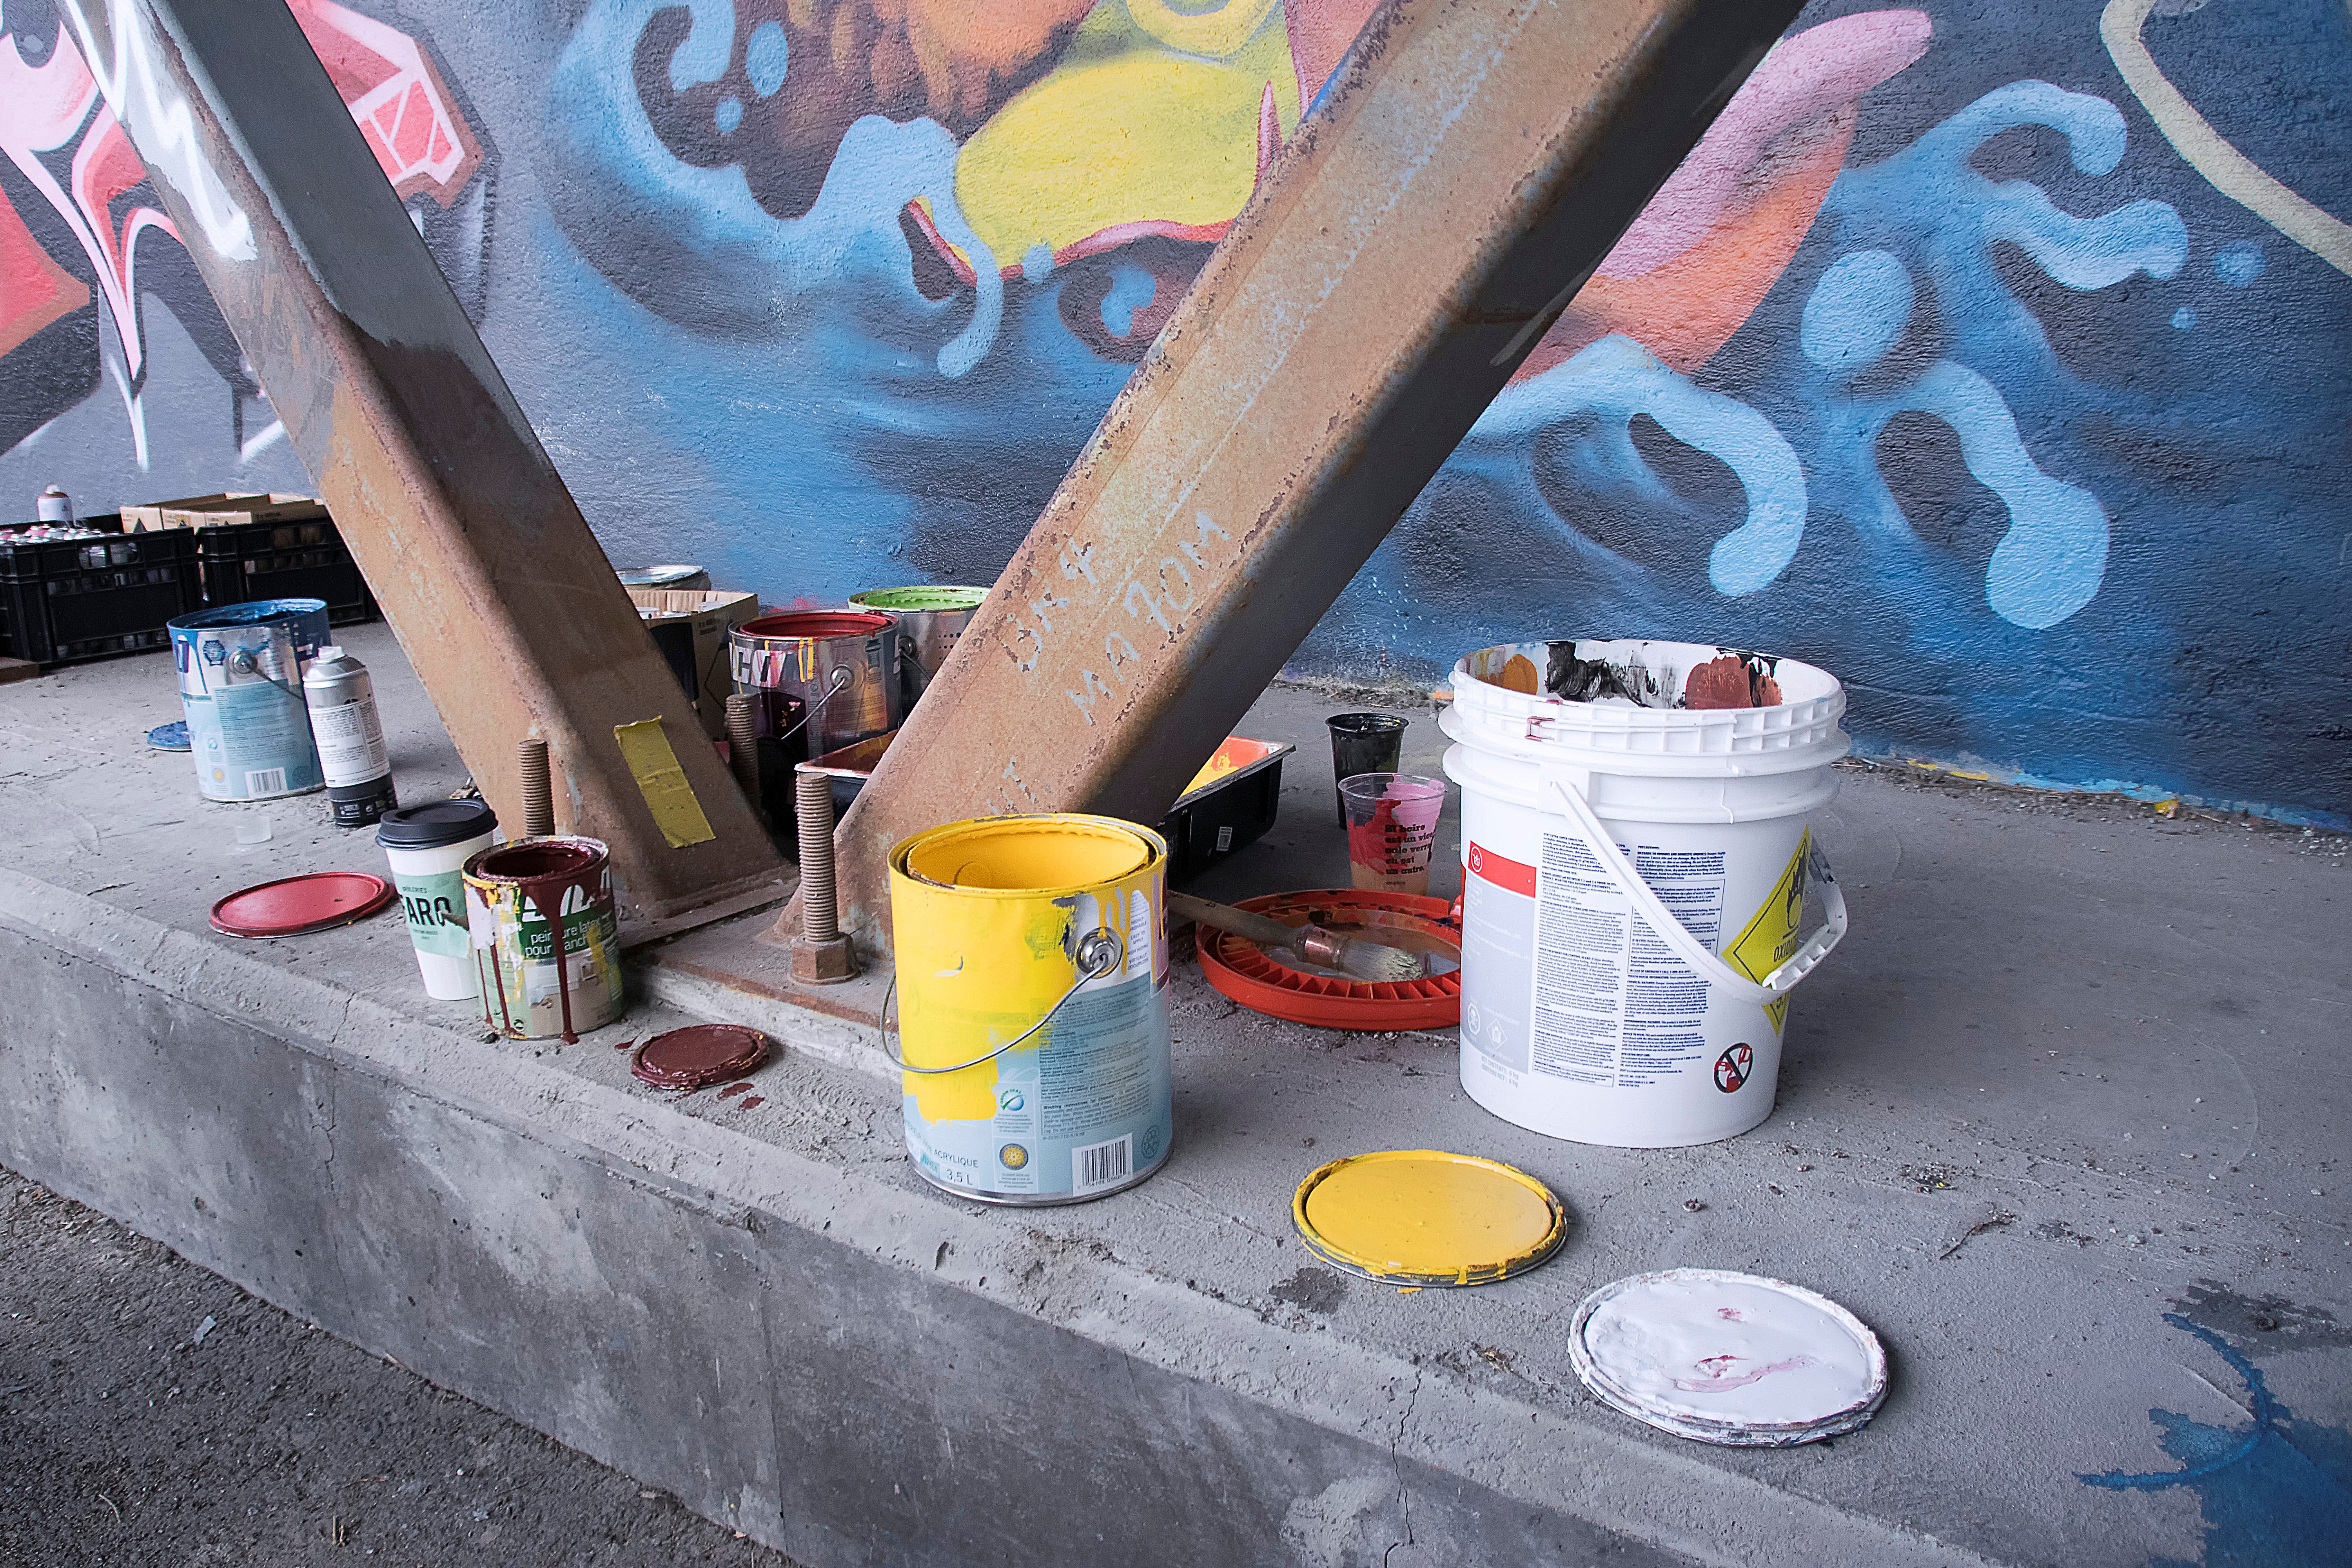
urban, color, graffiti, art, canada, quebec, sherbrooke, urbain, amalgam